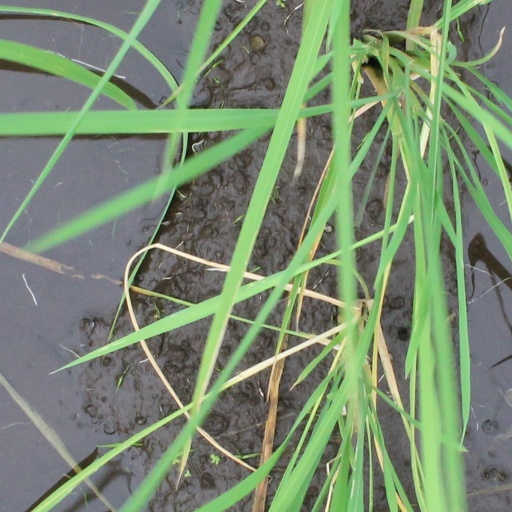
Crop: rice